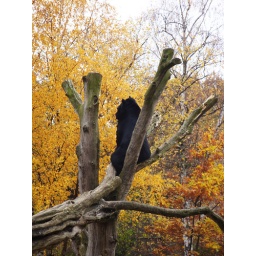
a very big black bear in Berlin zoo